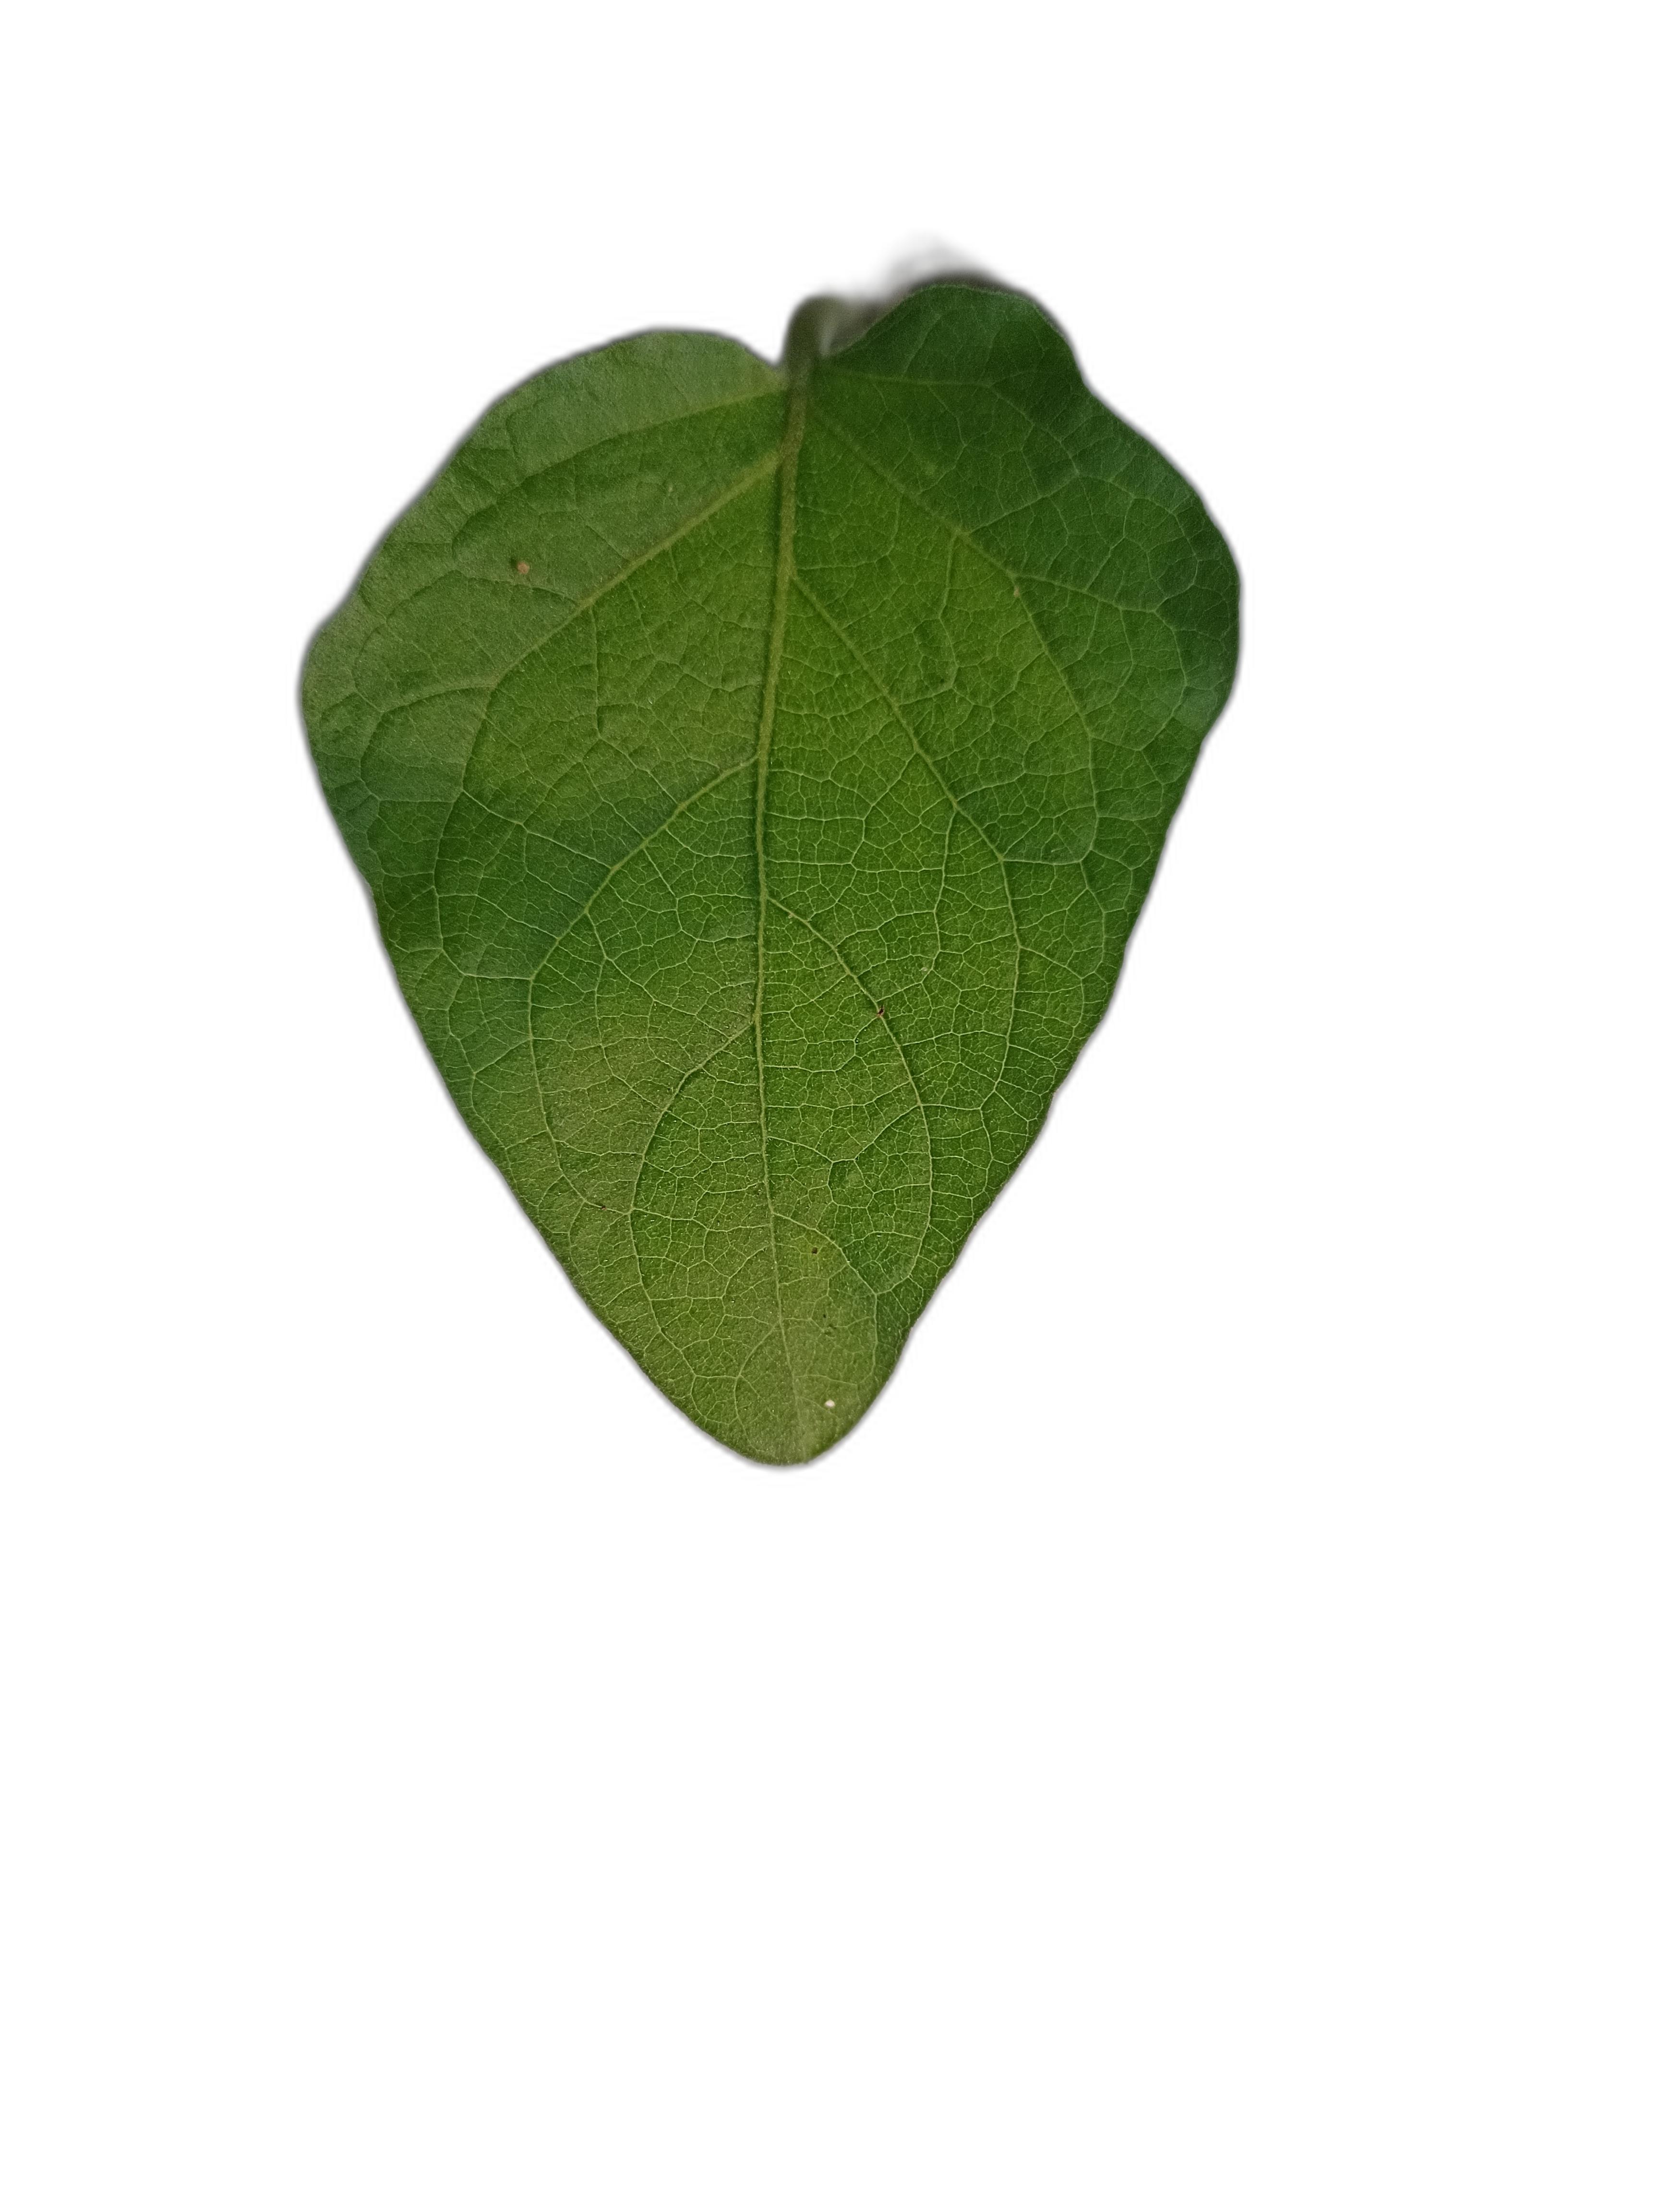
Label: Healthy Leaf